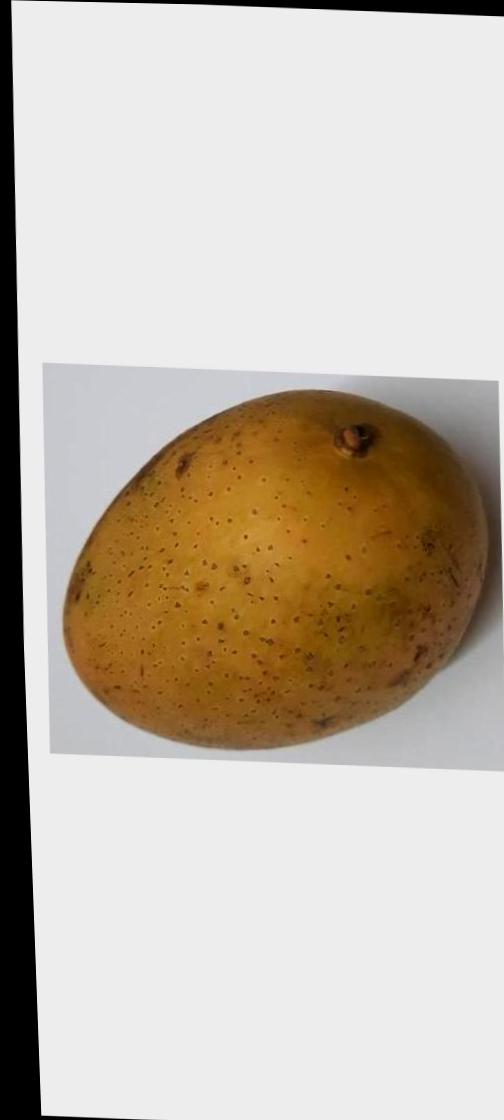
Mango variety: Ashshina Classic